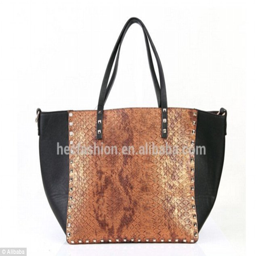
women 's handbags are available for $4 a piece with a minimum purchase of items